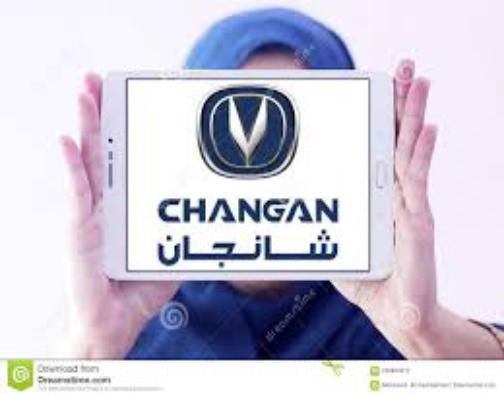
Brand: chang'an-2
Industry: Transportation